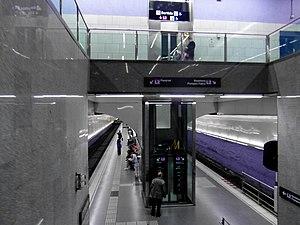
Universitat est une station de correspondance du métro de Barcelone. La station est sur la ligne L1 et la ligne L2.